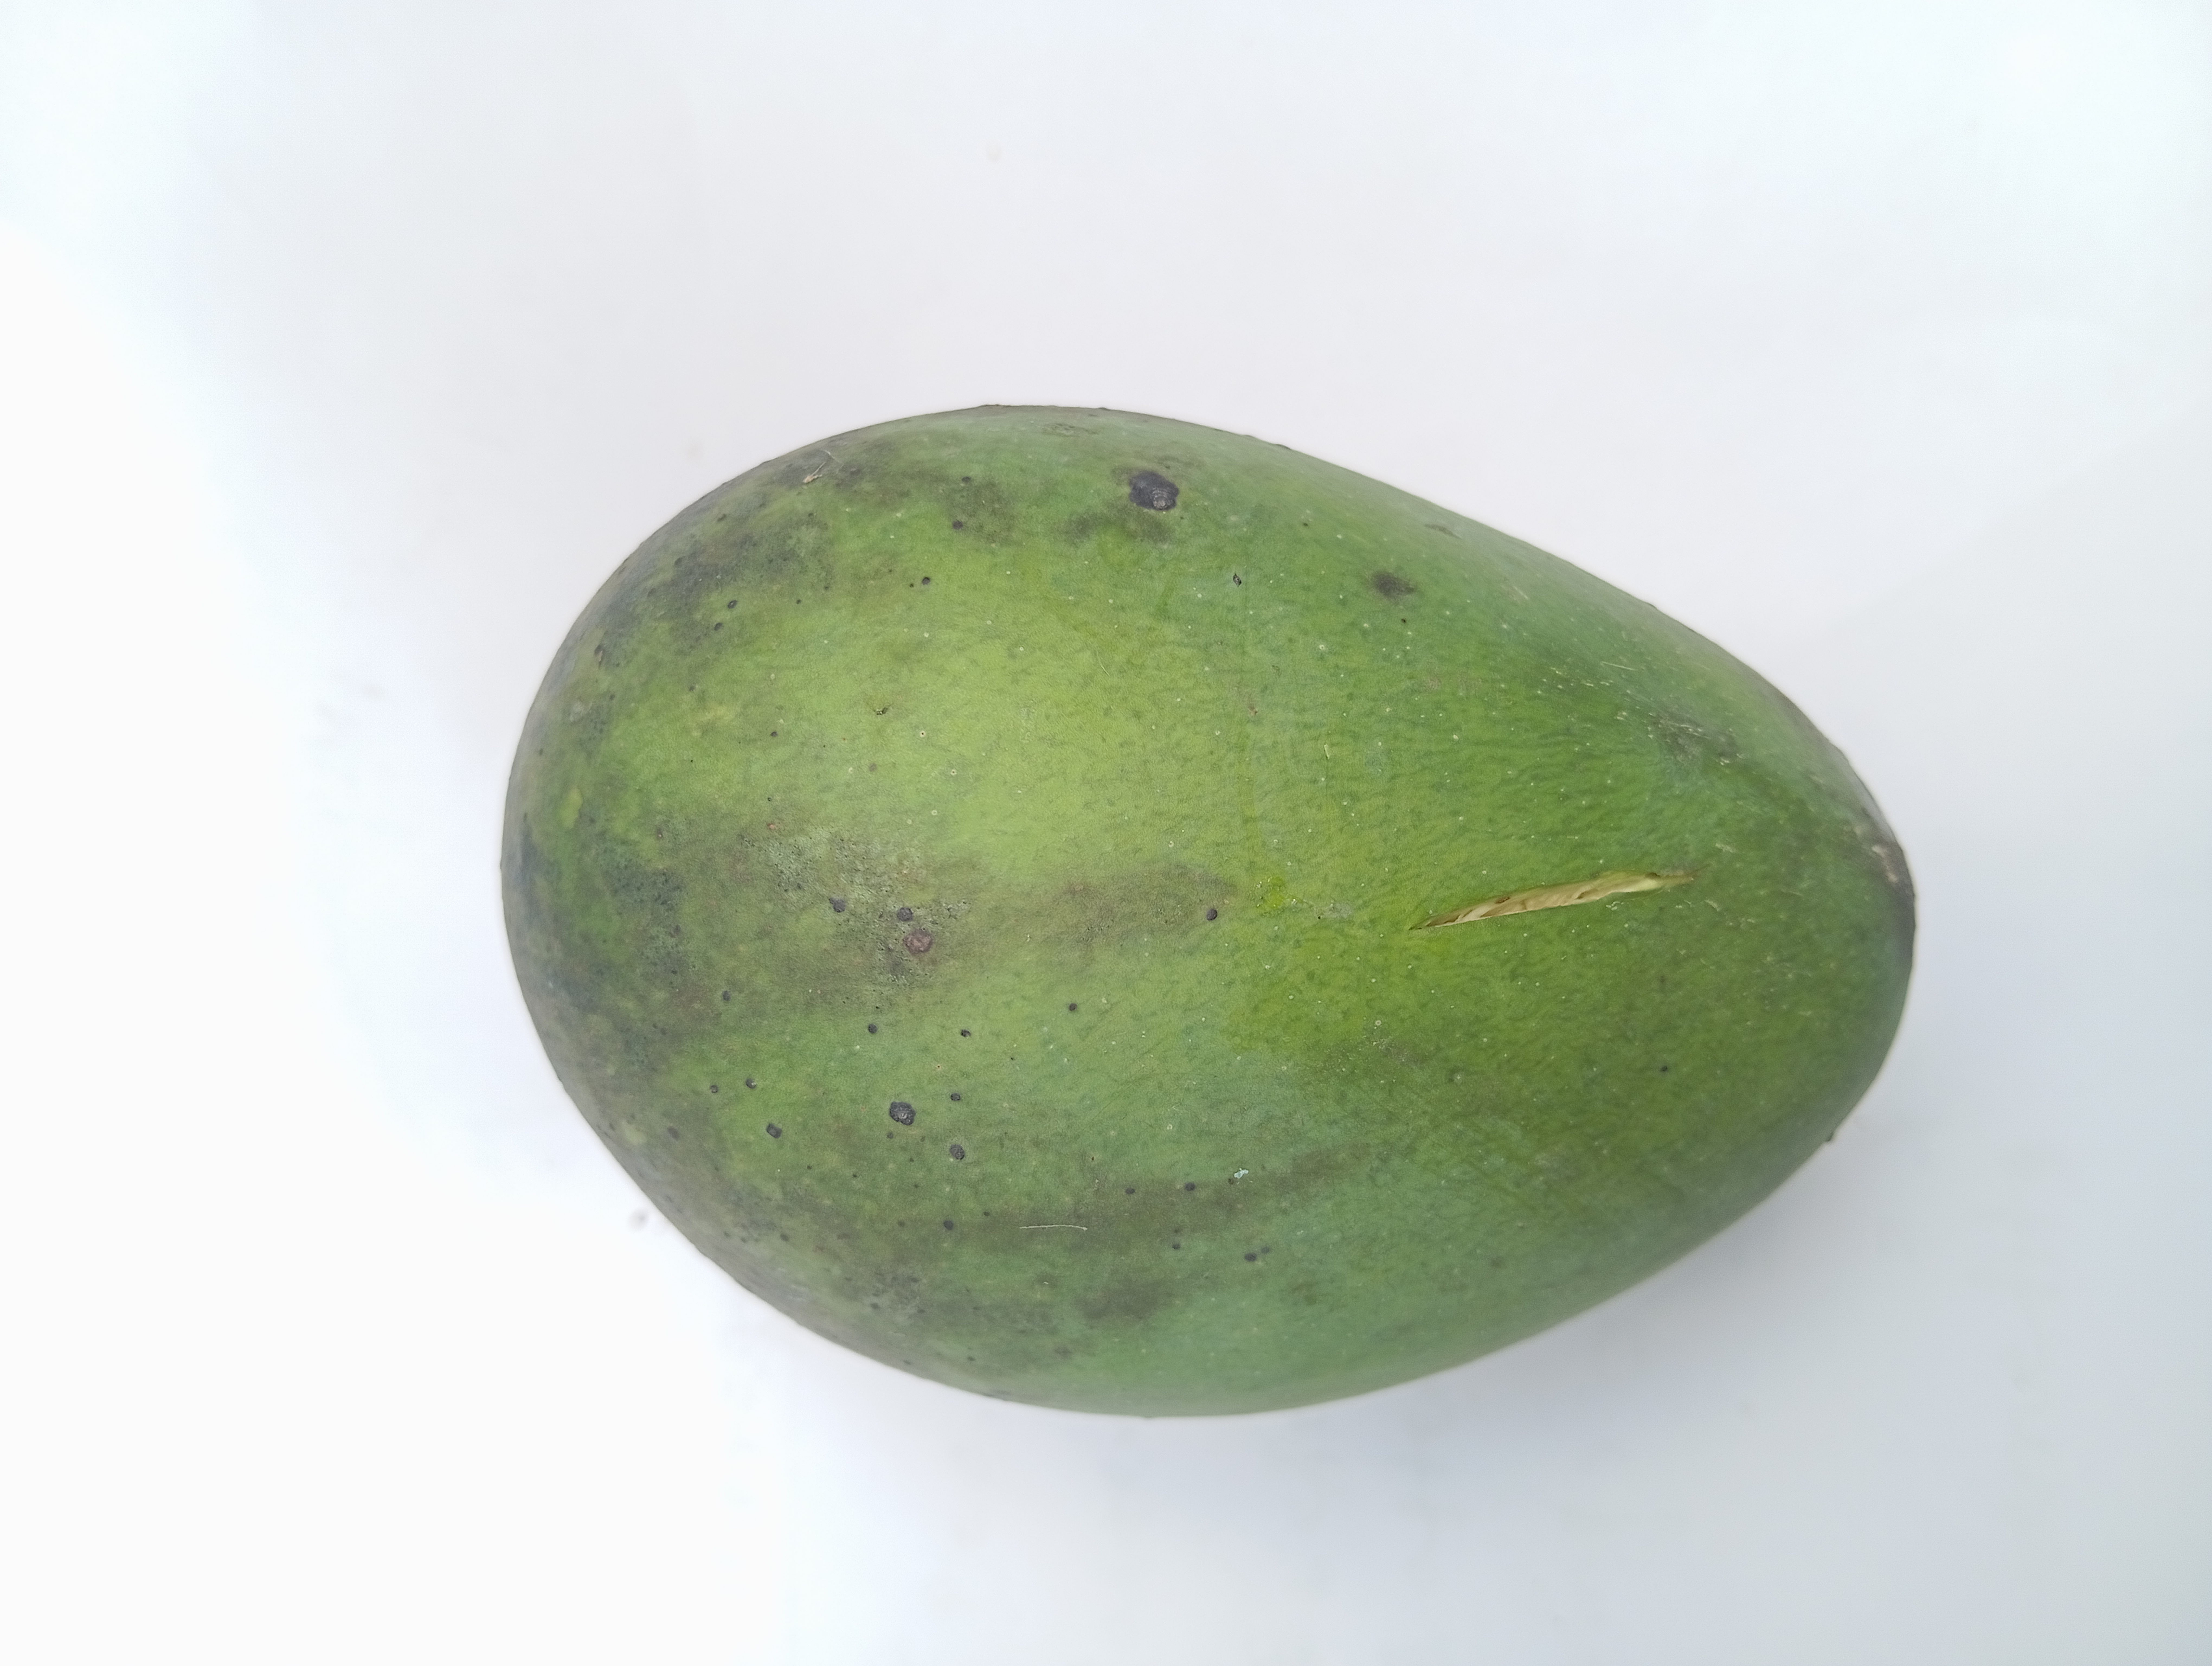
Mango variety: Harivanga